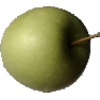
Label: Apple Granny Smith 1